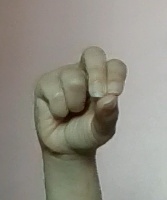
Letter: gaaf